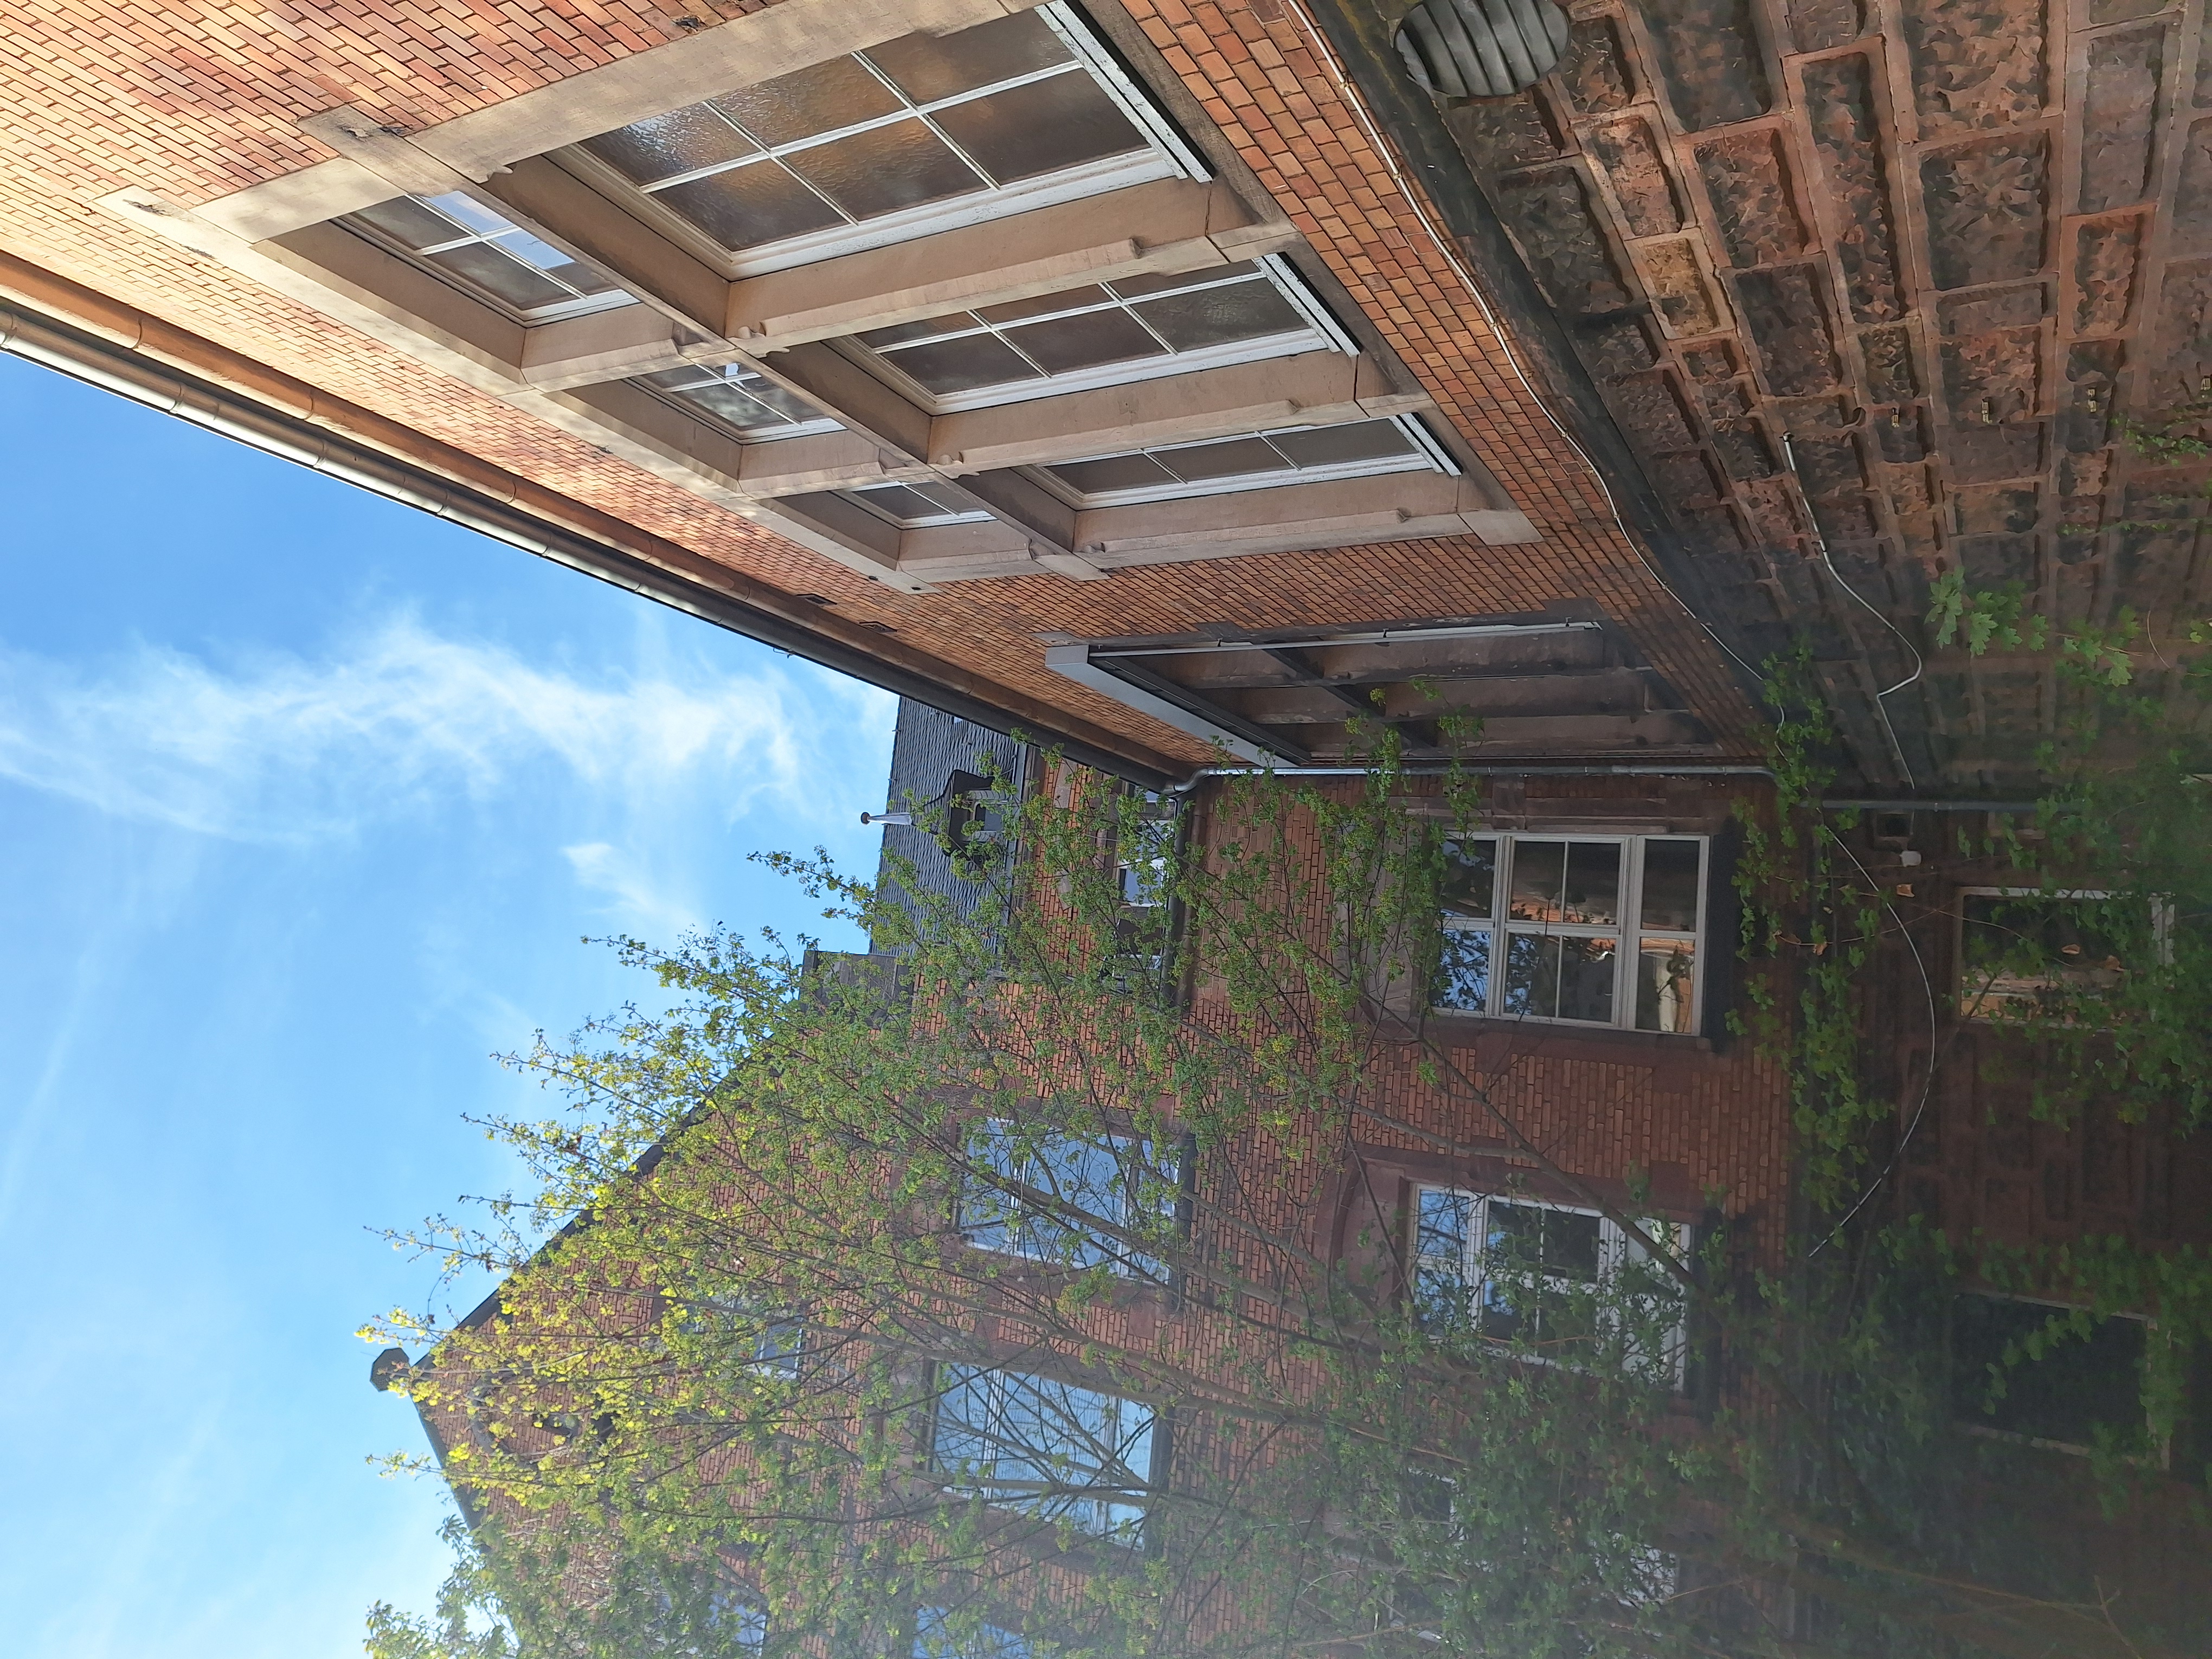
Building: Robert-Koch-Straße 6